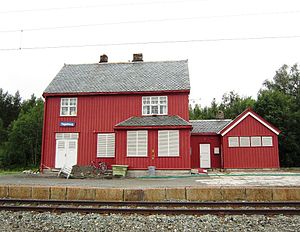
Fagerhaug Station
Fagerhaug Station er en tidligere jernbanestation på Dovrebanen, der ligger i Oppdal kommune i Norge.